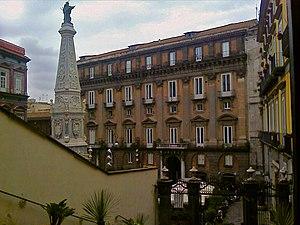
La liste des palais de la ville de Naples énumère essentiellement les structures d'intérêt historique et artistique qui ont été construites depuis la période médiévale jusqu'au XXIᵉ siècle. Selon l'historiographie et les sources officielles, on compte plusieurs centaines d'édifices qui ont un patrimoine riche d'histoire artistique, architecturale et civile qui s'est formé au cours de onze siècles.